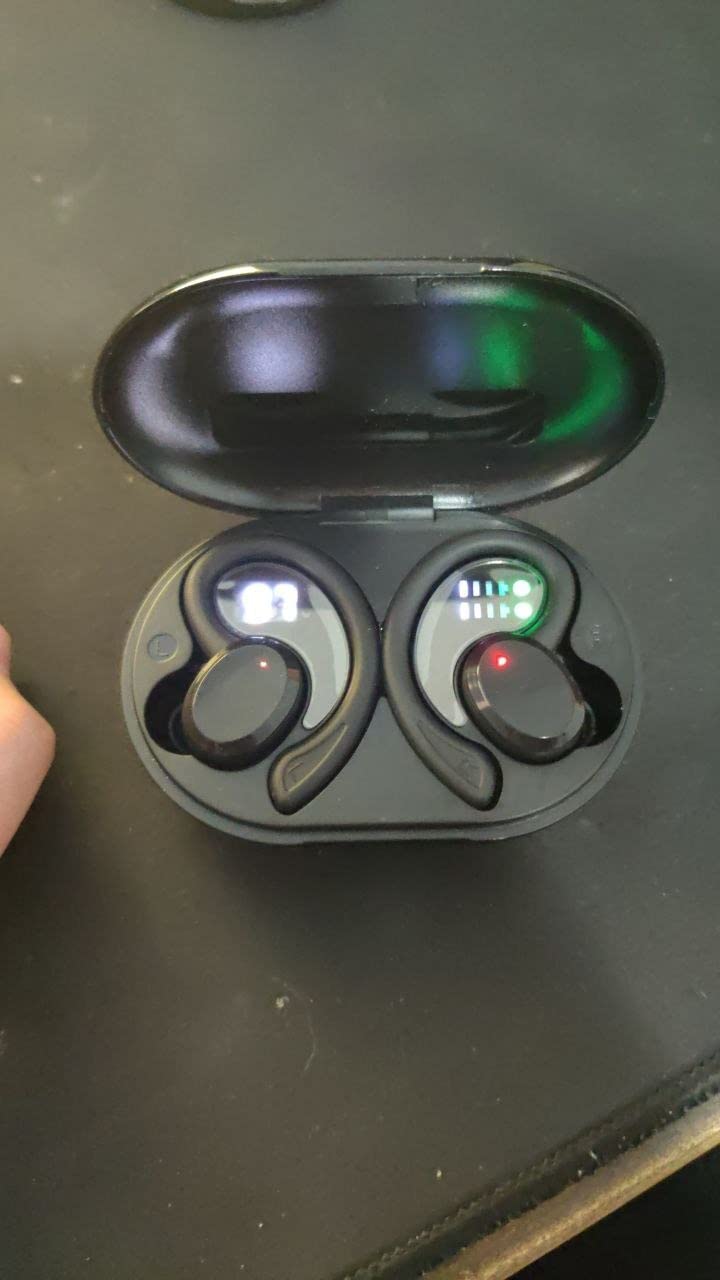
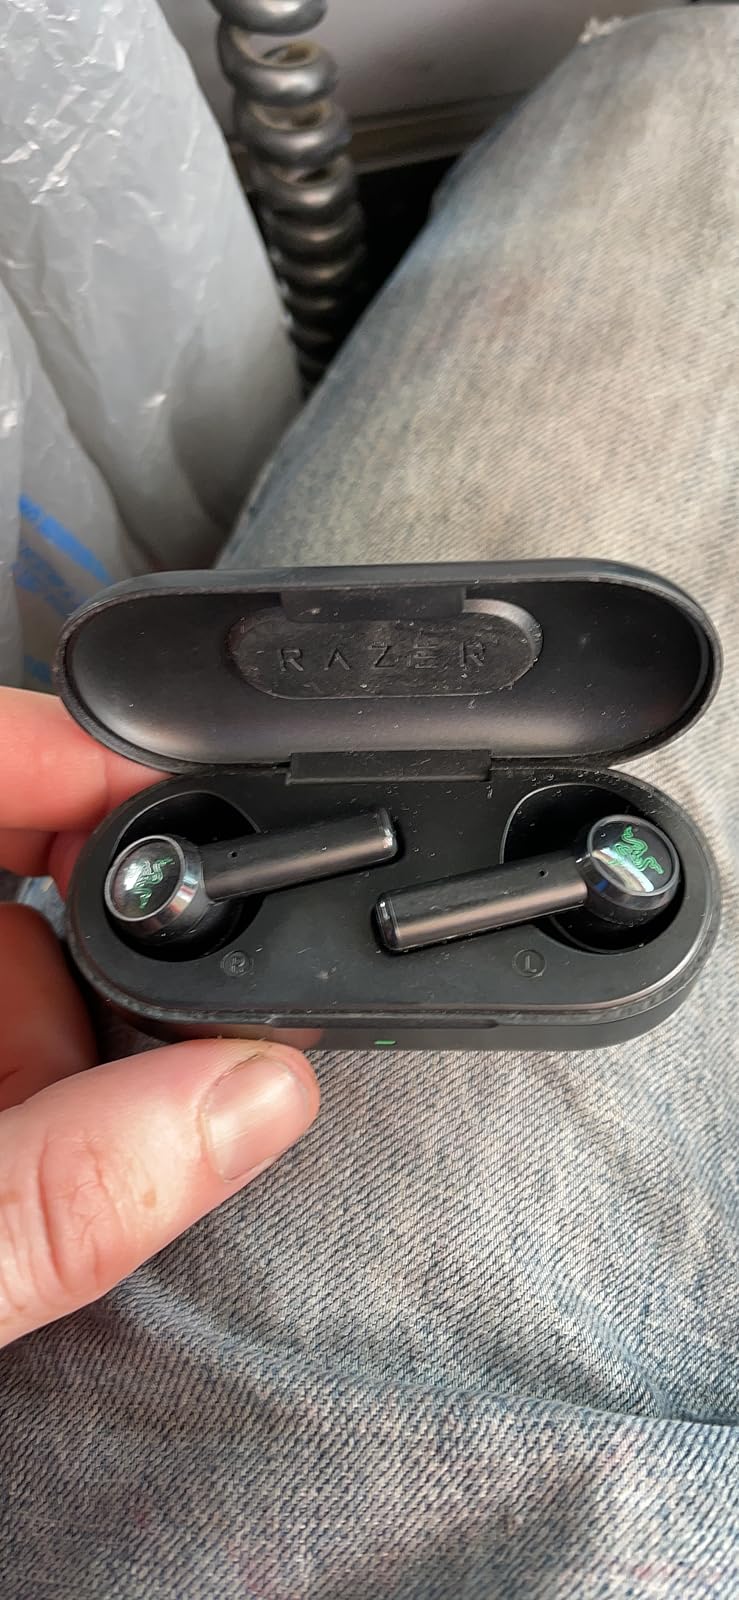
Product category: earbuds
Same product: no